Opposition to the War of 1812 in Britain

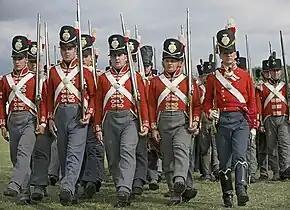
Re-enactors in the uniform of the 33rd Regiment of Foot (Wellington's Redcoats), who fought in the Napoleonic Wars between 1812 and 1816, here showing the standard line 8th Company.

Much of the opposition to the War of 1812 came from general opposition to war in Britain during the time. Britain had been at war with France since 1793, with only a brief peace in 1802, and the Napoleonic Wars seemed to have no end. By 1812, defence spending, as a percentage of GDP, was almost 25%. The effects of war hit the British public as well. The nation had become the most militarised in the world, with 20% of all males ending up in the military, leading Britain to have a substantially higher rate of mobilisation than even its rival, France. The death rate among those in the military also rose dramatically, further angering the British public.